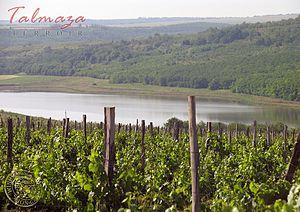
Longtemps, la viticulture fut une spécialité de quelques pays — dont la Grèce, l'Italie, la France, l'Allemagne, l'Espagne et le Portugal — mais aujourd'hui, une cinquantaine de pays peuvent disputer à l'Europe le privilège de planter des vignes et de récolter du vin. La tradition biblique selon laquelle la divinité aurait accordé à Noé échoué sur le mont Ararat le privilège de planter la vigne recouvre une réalité historique puisque les premières vignes cultivées pendant l'Antiquité l'ont été dans le Croissant fertile. Toutefois, les recherches scientifiques ont prouvé que les premières vinifications se sont faites dans l'actuelle Géorgie il y a près de 8'000 ans.
La viticulture en Moldavie est une ancienne tradition de ce pays qui bénéficie à la fois d'un climat continental, d'un sol fertile et d'une topographie de collines, très favorables à la viticulture. Le pays se situe à la même latitude que la Bourgogne en France. Cet article ne concerne pas la Moldavie roumaine dont les terroirs sont traités dans l'article « Viticulture en Roumanie », mais uniquement la République de Moldavie indépendante. La superficie totale des vignobles en République de Moldavie représente 1,9 % de la superficie du vignoble mondial total. Le 7 octobre, jour férié, est la « journée du vin ».